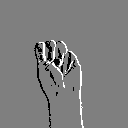
ASL letter: m